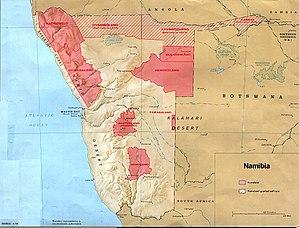
L’histoire de la Namibie se divise en plusieurs époques très distinctes. La Namibie est le troisième pays le plus jeunes d'Afrique après l'indépendance de l'Érythrée en 1993 et du Soudan du Sud en 2011, la Namibie est indépendante depuis 1990.
Le droit des peuples à disposer d'eux-mêmes, ou droit à l’autodétermination, est le principe issu du droit international selon lequel chaque peuple dispose ou devrait disposer du choix libre et souverain de déterminer la forme de son régime politique, indépendamment de toute influence étrangère. L'exercice de ce droit est en général lié à l'existence d'un État spécifique au peuple en question, État dont la pleine souveraineté est souvent envisagée comme la manifestation de la plénitude de ce droit. Il s'agit d'un droit collectif qui ne peut être mis en œuvre qu'au niveau d'un peuple. Proclamé pendant la Première Guerre mondiale, ce principe souffre de la difficulté à définir ce qu'est précisément un peuple : une ethnie ? l'ensemble des locuteurs d'une même langue ? un ensemble de citoyens partageant les mêmes aspirations, les mêmes valeurs ? Aucun texte ne définit clairement la notion de « peuple ».
Le Sud-Ouest africain, également appelé Afrique du Sud-Ouest, était le nom de fait, ou officiellement donné à la Namibie avant 1990.
Le Groupe d’assistance des Nations unies pour la période de transition en Namibie ou United Nations Transition Assistance Group est une force de maintien de la paix des Nations unies déployée en Namibie entre avril 1989 et mars 1990 afin d'appuyer le processus de paix et de surveiller les élections.
Les bantoustans étaient les régions créées durant la période d'apartheid en Afrique du Sud et au Sud-Ouest africain, réservées aux populations noires et qui jouissaient à des degrés divers d'une certaine autonomie. En 1970, les bantoustans furent rebaptisés tuisland ou homelands par les autorités, les deux termes signifiant « foyers nationaux ».